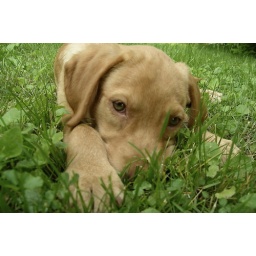
lomo puppy in grass